Semelparity and iteroparity

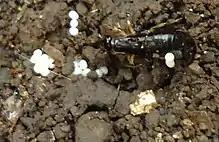
Earwig guarding eggs

The evolution for semelparity in both sexes has occurred many times in plants, invertebrates, and fish. It is rare in mammals because mammals have obligate maternal care due to internal fertilization and incubation of offspring and nursing young after birth, which requires high maternal survival rate after fertilization and offspring weaning. Also, female mammals have relatively low reproductive rates compared to invertebrates or fish because they invest a lot of energy in maternal care. However, male reproductive rate is much less constrained in mammals because only females bear young. A male that dies after one mating season can still produce a large number of offspring if he invests all of his energy in mating with many females.